SNCF Class BB 16500

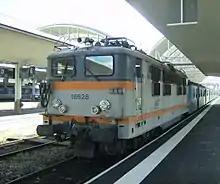
16628 at Reims, 2008

The withdrawal of the class began in 2001, and by 2004, 111 locomotives had been withdrawn. BB 16500s no longer hauled freight trains, which were taken over by the BB 27000s . The remaining contingent (including locomotives in Fret livery which retained their colours, the TER logo replacing that of Fret) was redeployed to provide TER trains, particularly in Nord-Pas-de-Calais, Picardie, Haute and Lower Normandy, Champagne-Ardenne, Alsace and Ile-de-France.